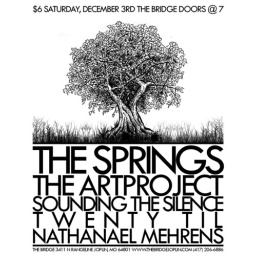
Indie rock at its finest. We are building it up, brick by brick.